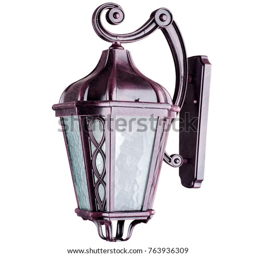
lamp on the wall on a white background